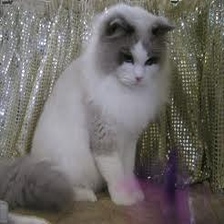
Species: cat
Breed: Ragdoll